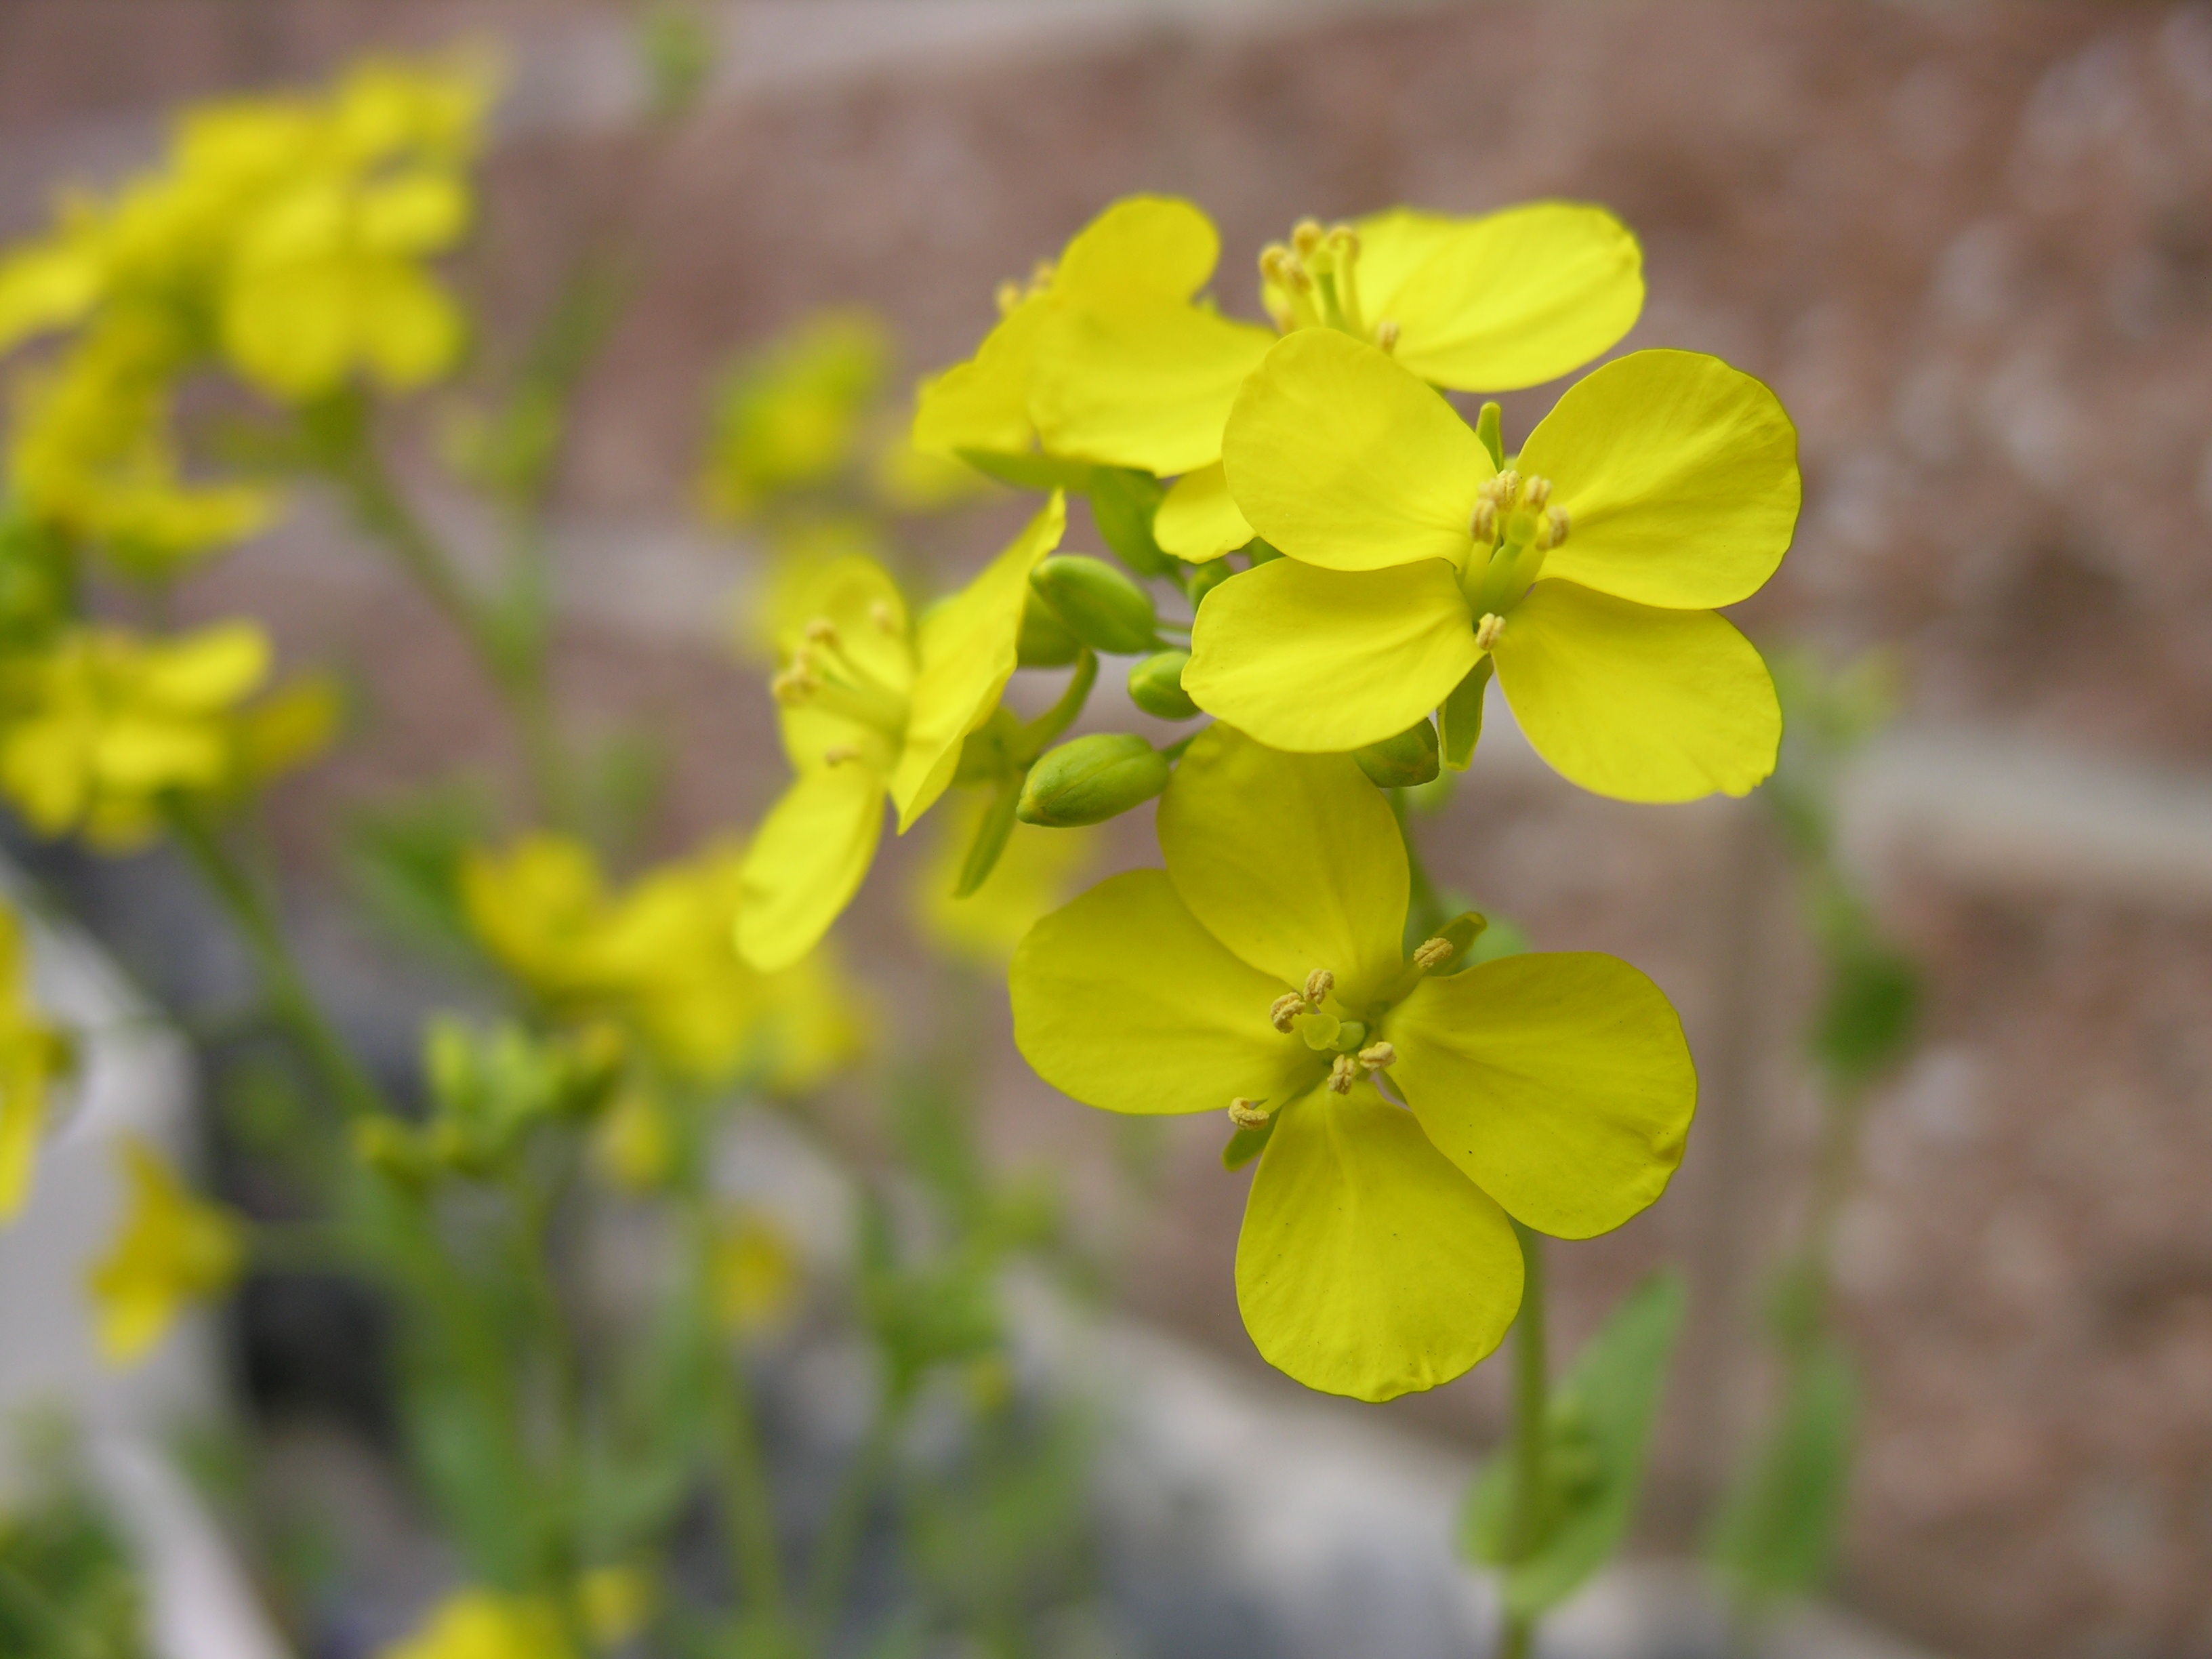
nature, plant, flower, food, spring, produce, vegetable, yellow, flora, rapeseed, plants, yellow flower, wildflower, flowers, canola, spring flowers, mustard, brassica, macro photography, flowering plant, rape flowers, annual plant, land plant, family car, mustard plant, mustard and cabbage family, brassica rapa, large flowered evening primrose